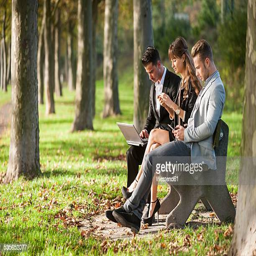
business people sitting on a park bench using laptop , smartphone and digital tablet